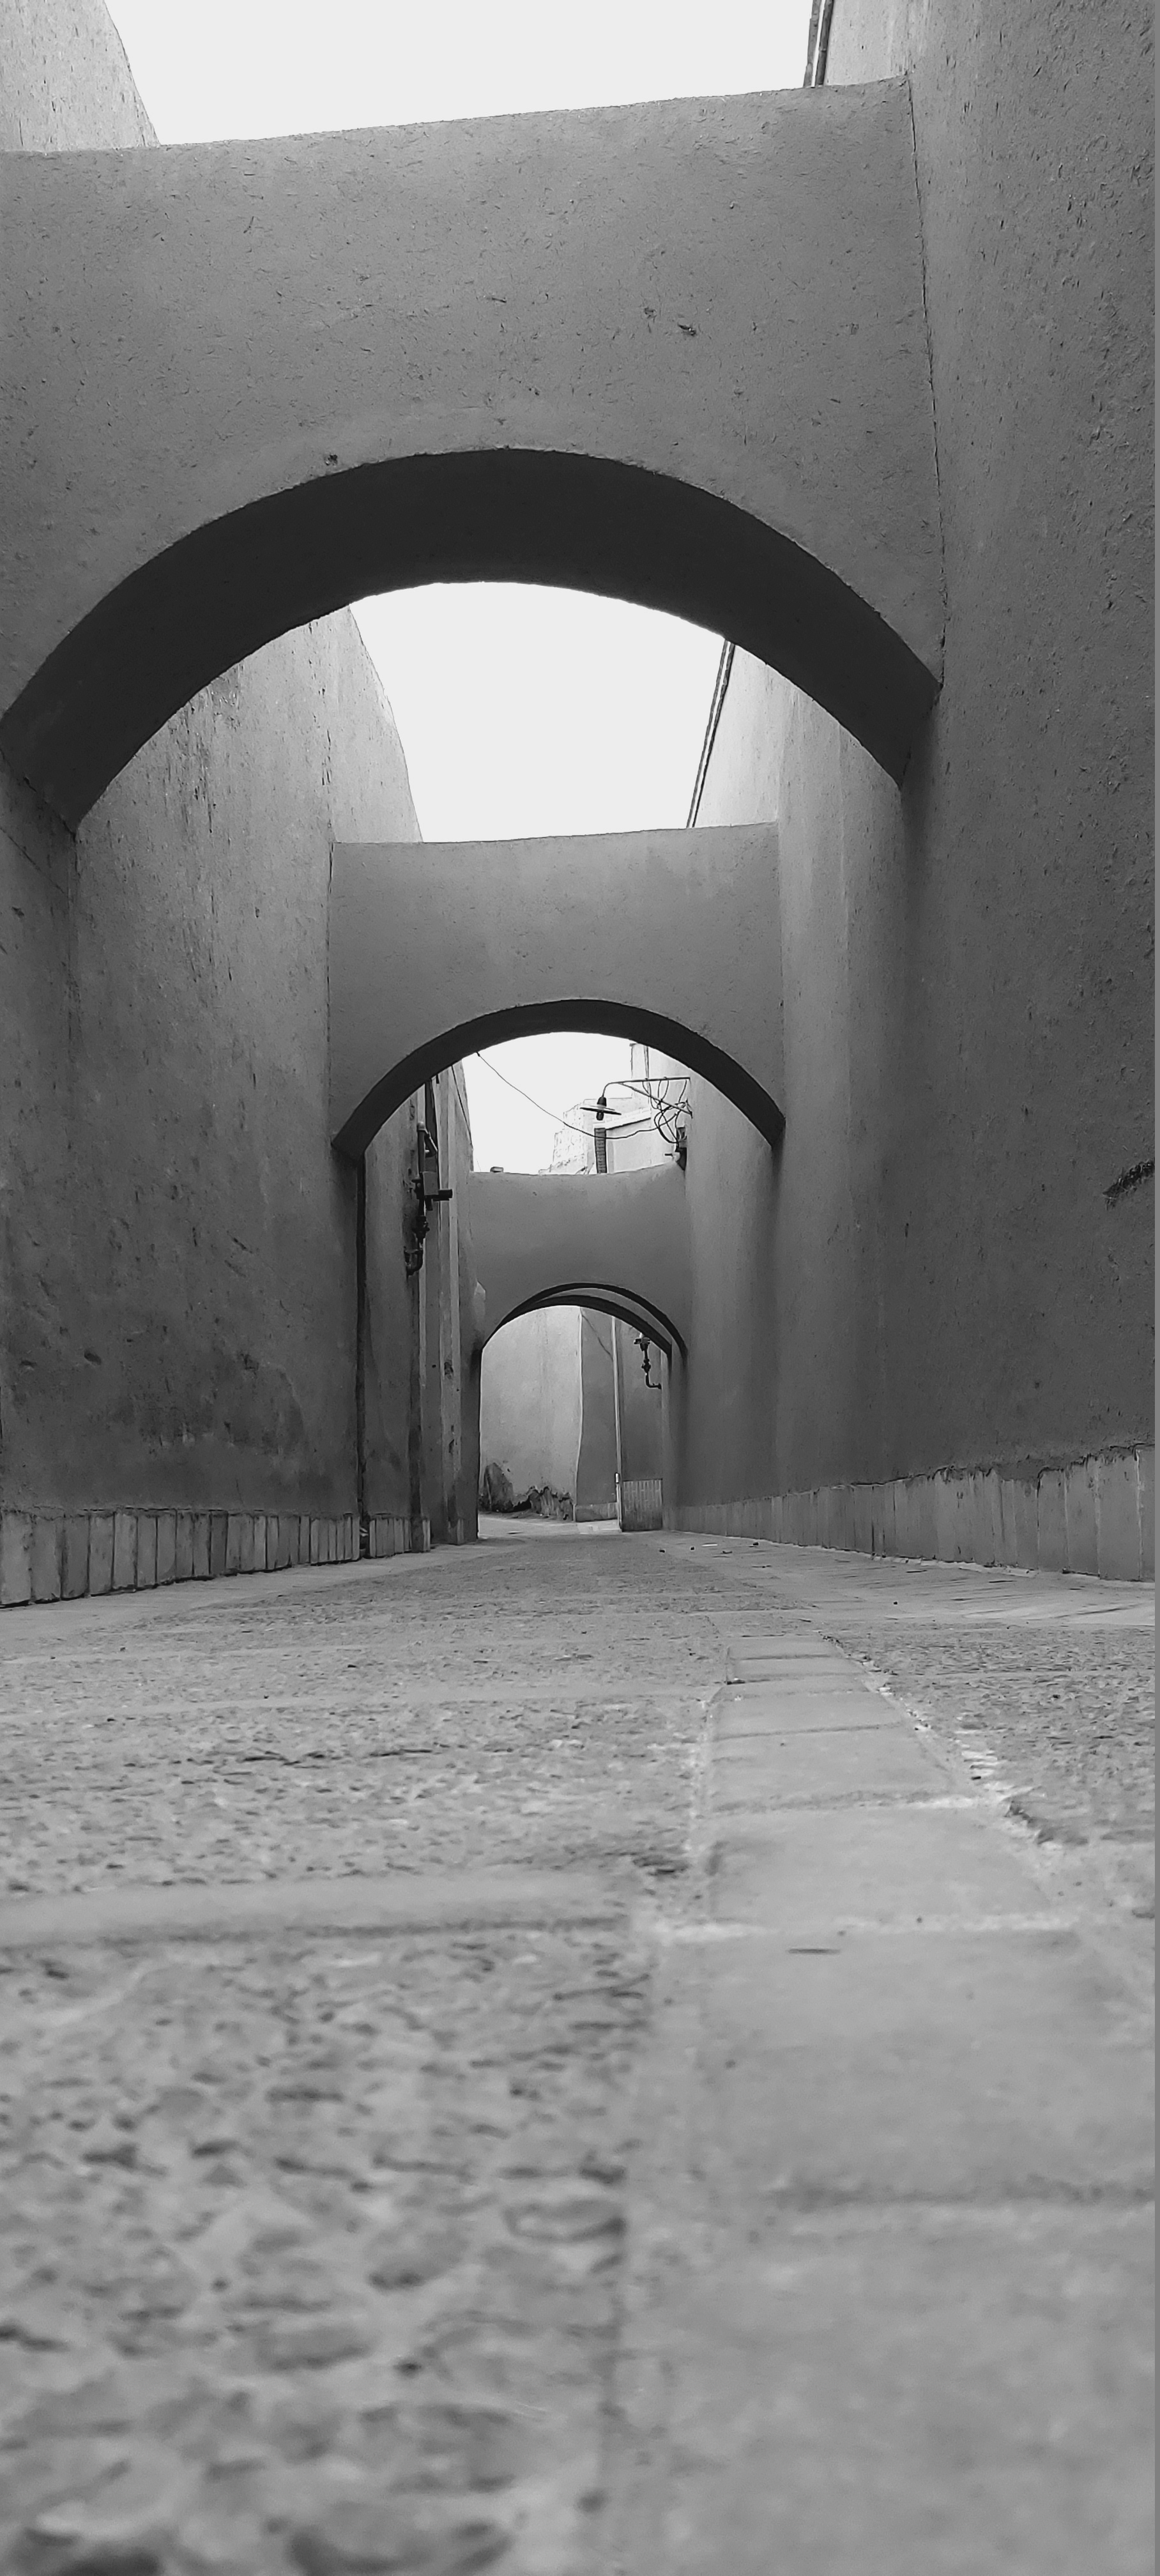
alley, wall, old, city, infrastructure, architecture, road surface, black and white, grey, style, atmospheric phenomenon, symmetry, sky, Tints and shades, monochrome photography, monochrome, road, concrete, arch, arcade, darkness, art, stock photography, composite material, landscape, street, winter, cobblestone, fixed link, still life photography, shadow, vault, snow, flooring, daylighting, bridge, history